Question: Please indicate a possible affordance area of the motorcycle that can be used for sitting on
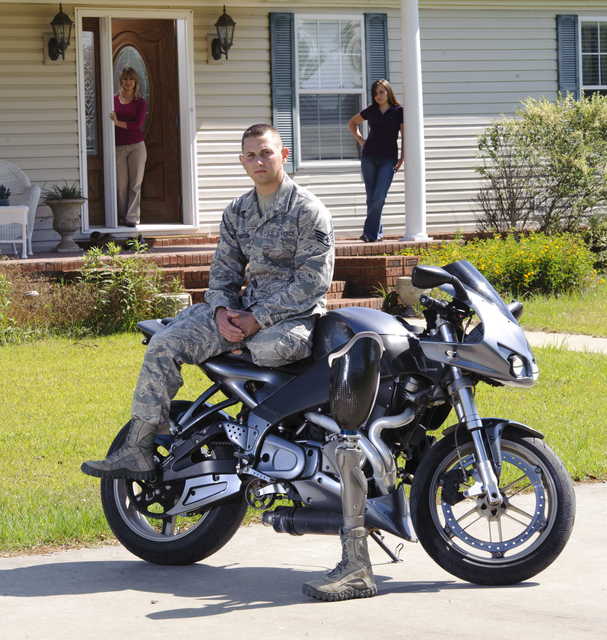
Answer: [127, 287.5, 338, 383.5]